Describe the emotion expressed in this image:  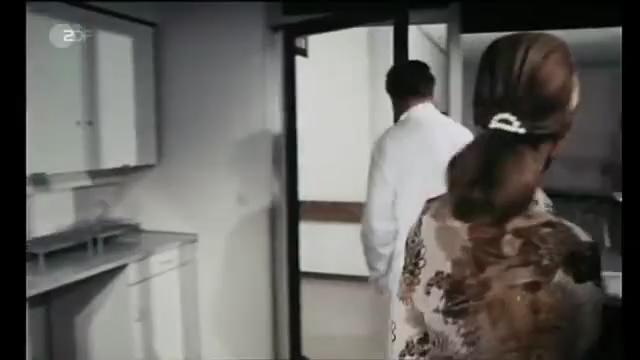
This person displays Pain, valence and arousal with low intensity.